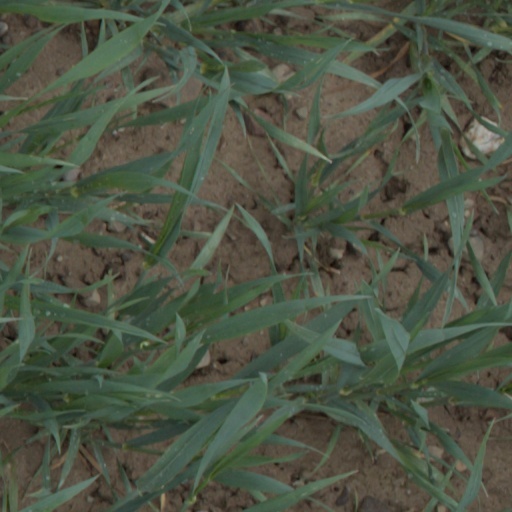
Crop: wheat